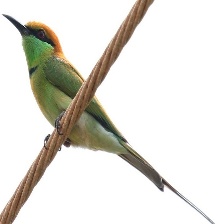
Species: ASIAN GREEN BEE EATER
Scientific name: MEROPS ORIENTALIS
ImageNet parent category: bee_eater